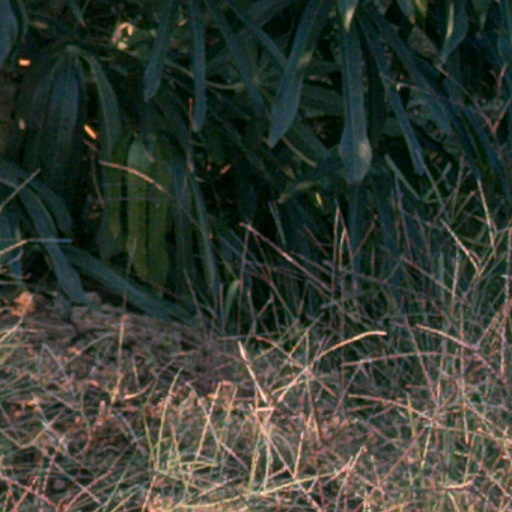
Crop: cassava